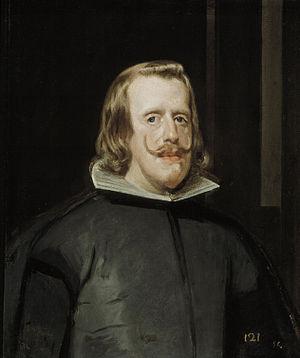
Le portrait de Philippe IV en buste conservé au Musée du Prado est le dernier portrait sur le vif que Velázquez fit de Philippe IV d'Espagne et le seul exécuté après son second voyage en Italie.